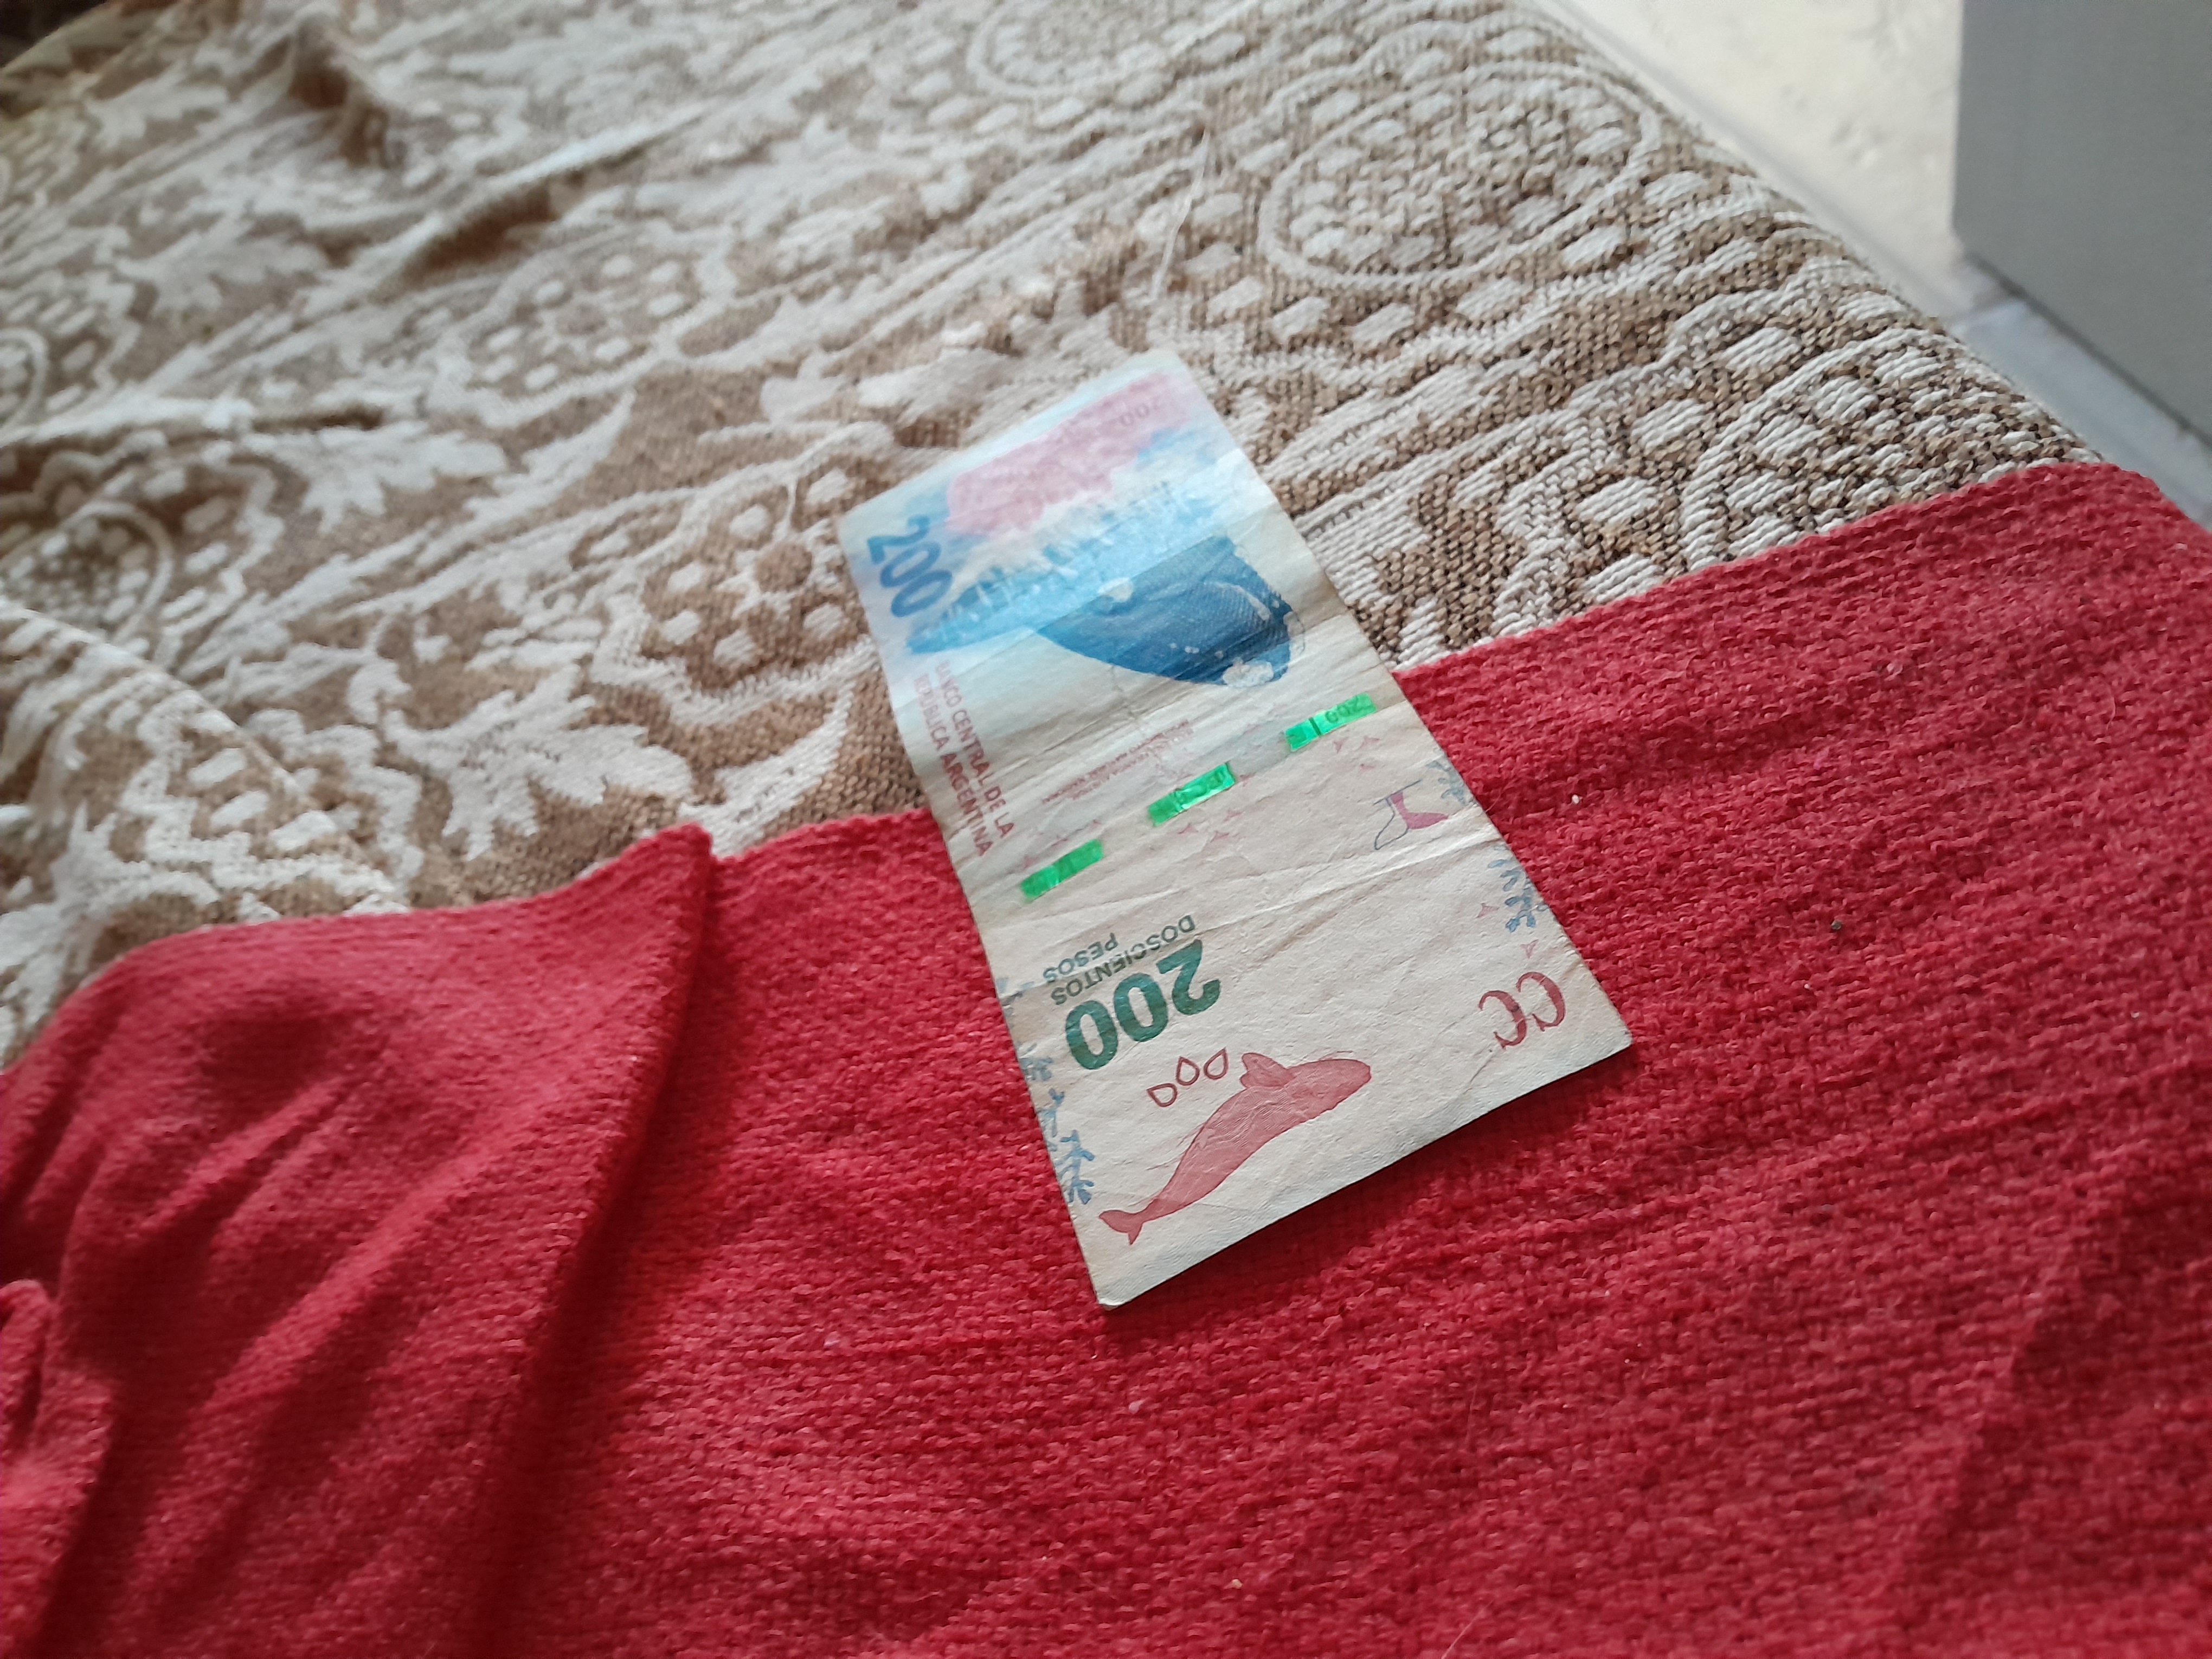
Denominación: 200